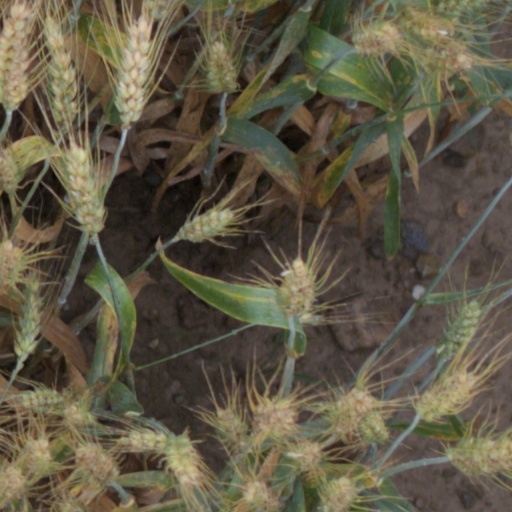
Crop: wheat